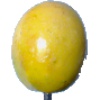
Label: Maracuja 1